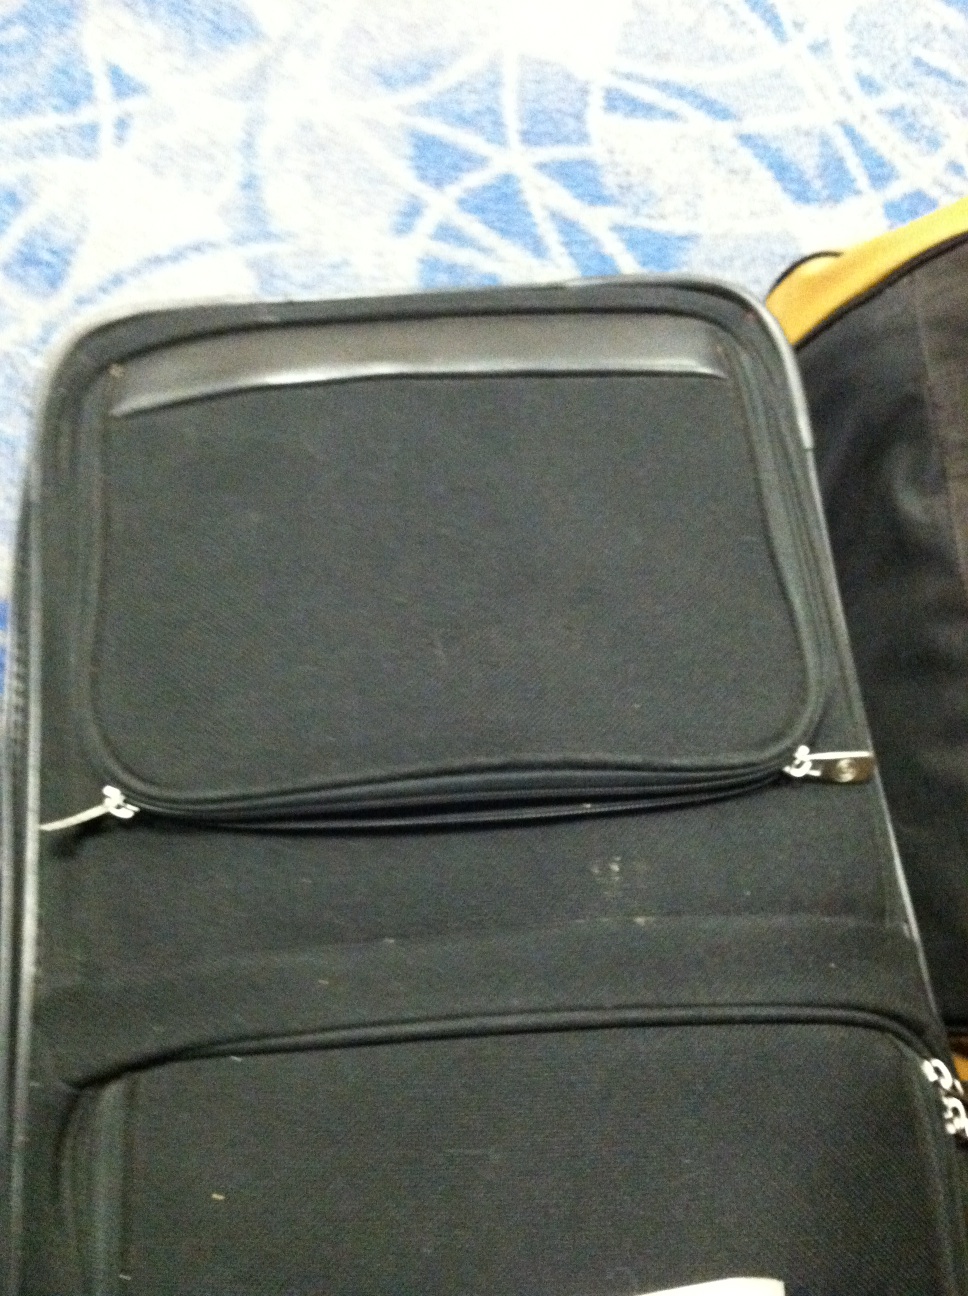Question: What color is this
Answer: black